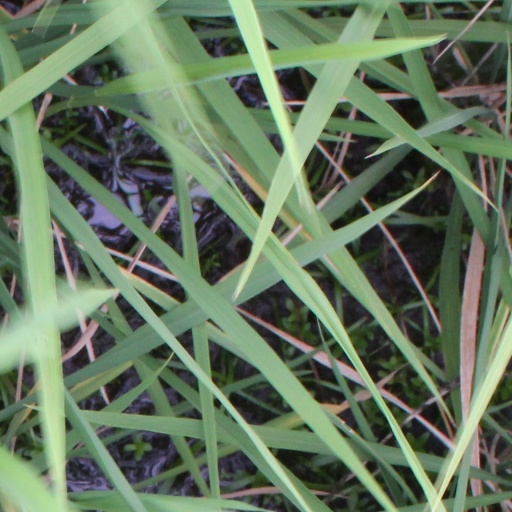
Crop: rice